Papua New Guinea

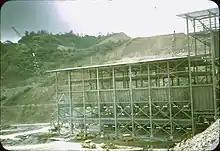
The Panguna mine on Bougainville island in 1971

Christianity was introduced to New Guinea on 15 September 1847 when a group of Marist missionaries came to Woodlark Island. Missions were the primary source of Western culture as well as religion. The western half of the island was annexed by the Netherlands in 1848. The nearby Torres Strait Islands were annexed by Queensland in 1878, and Queensland attempted to annex some of New Guinea in 1883. The eastern half of the island was divided between Germany in the north and the United Kingdom in the south in 1884. The German New Guinea Company had initially tried to develop plantations, but when this was not successful began to engage in barter trade. In the British area, gold was found near the Mambare River in 1895.